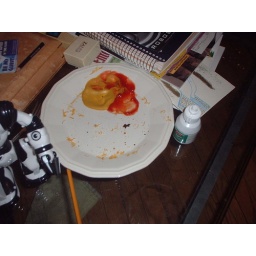
Ketchup and mustard dries rock hard on this plate sitting in the living room.